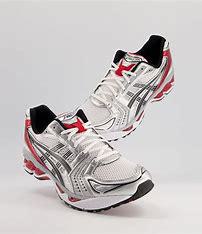
Brand: Asics
Model: Gel Kayano 14